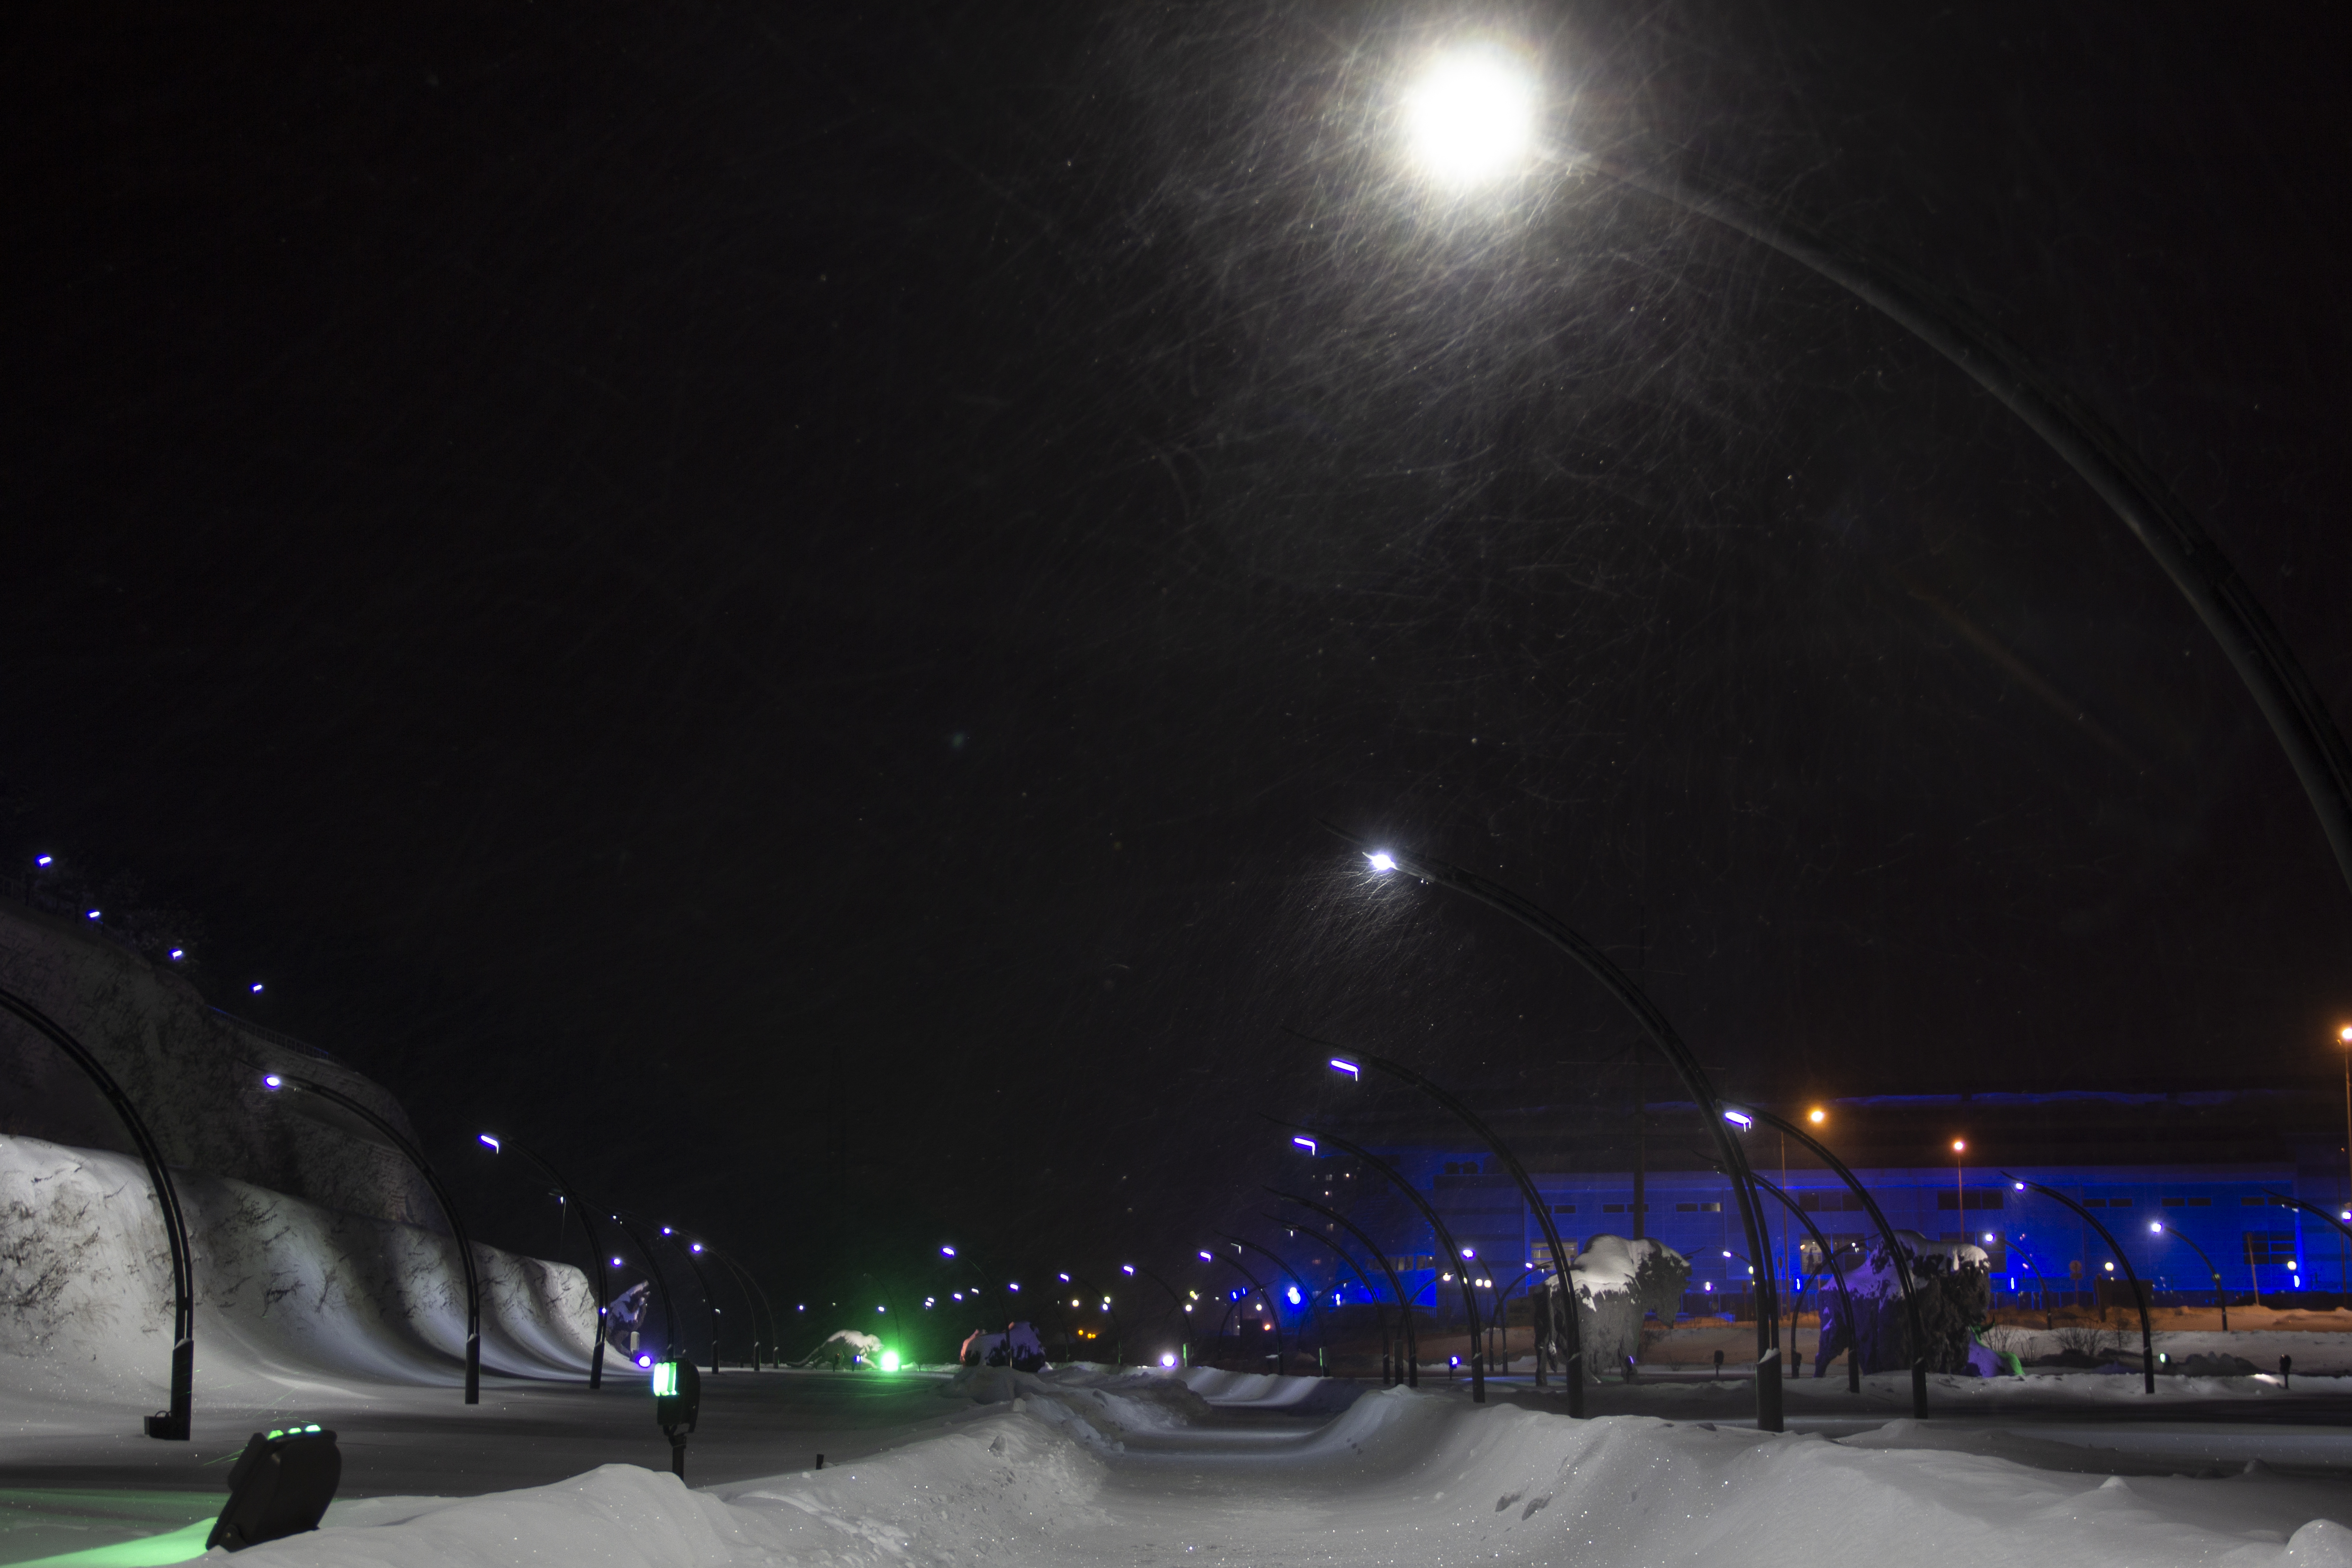
night, snow, blizzard, frost, park, sculpture, atmosphere, sky, white, automotive lighting, light, street light, cloud, black, lighting, road surface, electricity, tree, asphalt, midnight, headlamp, moon, space, lens flare, road, slope, darkness, event, astronomical object, freezing, city, electric blue, Security lighting, winter, recreation, light fixture, palm tree, moonlight, full moon, circle, evening, landscape, celestial event, fun, precipitation, street, auto part, public utility, tower